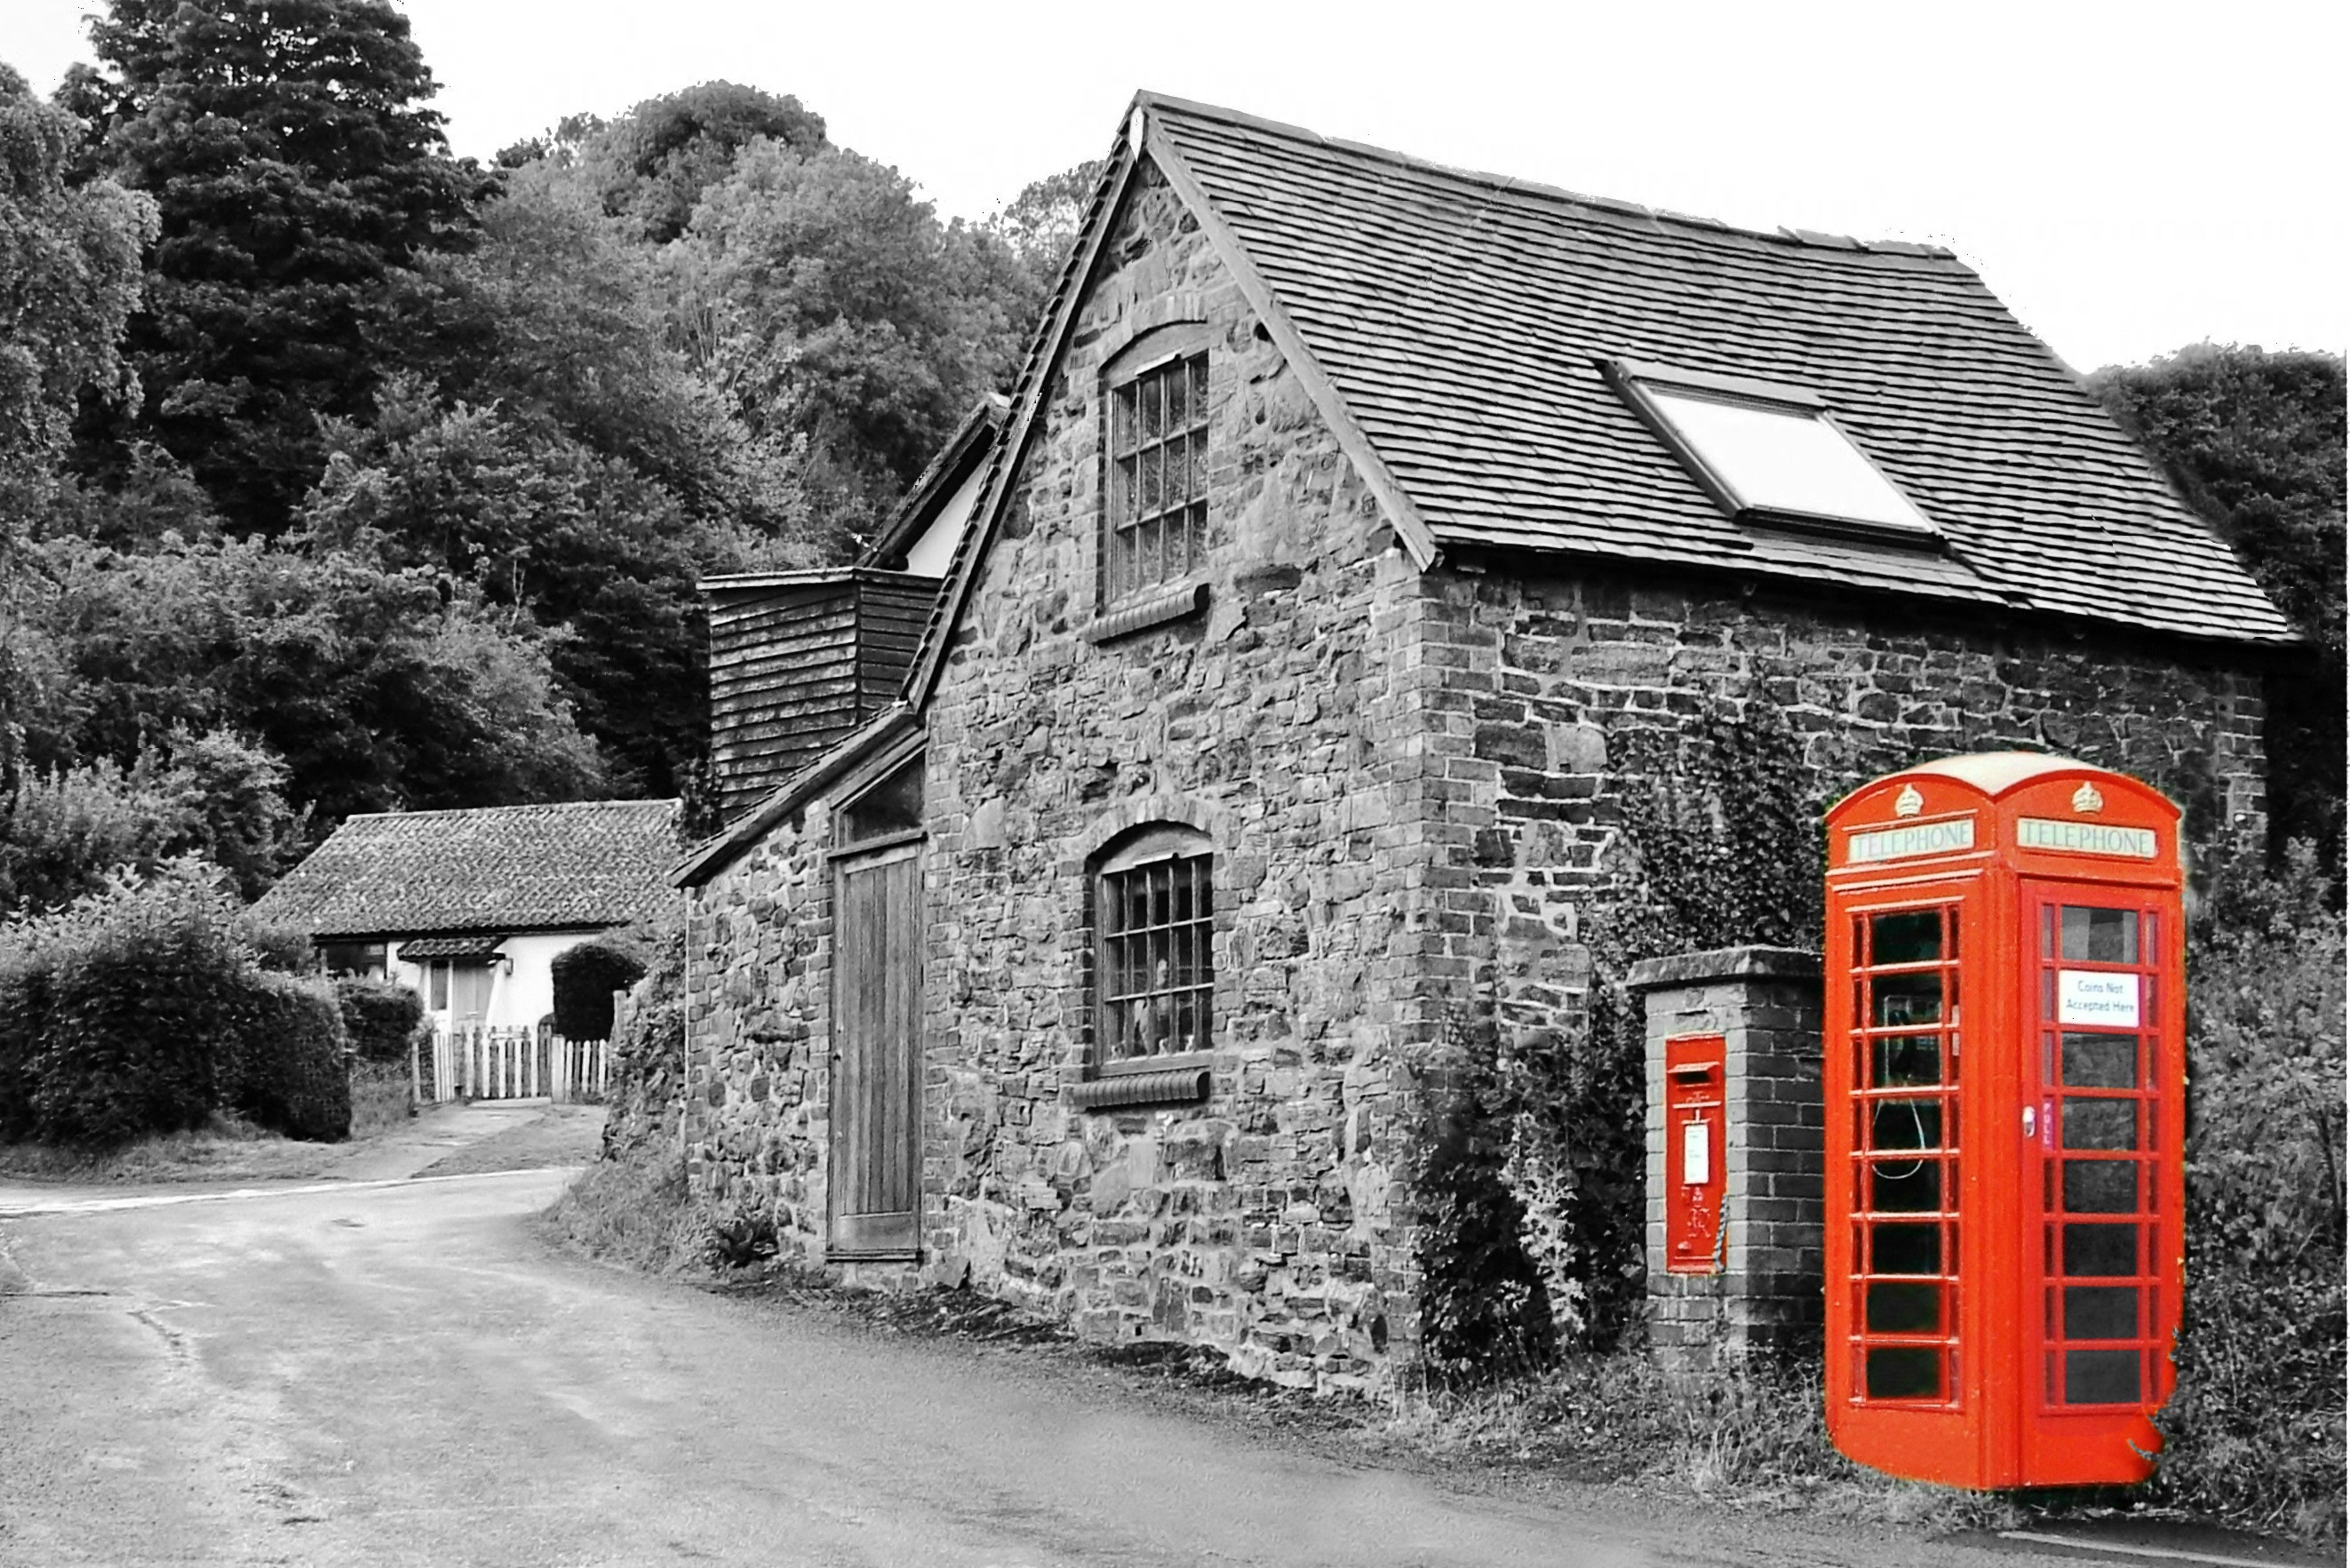
black and white, sky, street, retro, house, building, old, city, home, urban, travel, village, transport, red, symbol, cottage, phone, telephone, communication, landmark, box, monochrome, tourism, life, phonebooth, uk, england, london, bright, public, call, kiosk, phonebox, british, culture, scene, famous, english, britain, united, kingdom, classic, telecommunications, traditional, booth, monochrome photography, residential area